Pattie Menzies

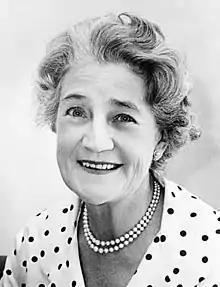
Menzies in 1963

Dame Pattie Maie Menzies GBE (2 March 189930 August 1995) was the wife of Australia's longest-serving Prime Minister, Sir Robert Menzies.